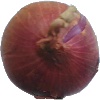
Label: Onion Red 1